Tom Wraith

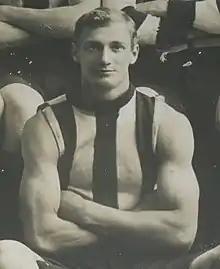
Wraith in 1919

Thomas Watson Wraith (20 March 1890 – 5 December 1970) was an Australian rules footballer and umpire who played with Collingwood in the Victorian Football League (VFL).